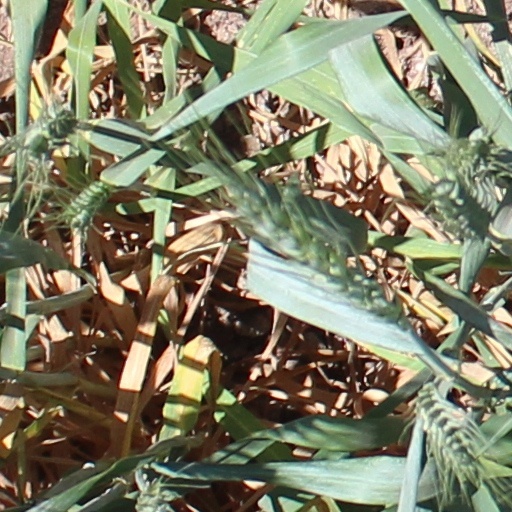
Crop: wheat